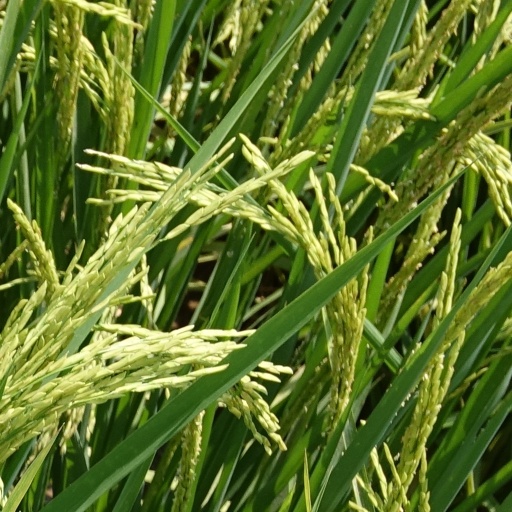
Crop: rice